Kobe Design University

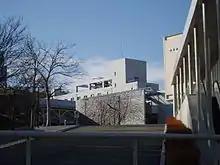
Kobe Design University in winter

It was established in 1989 by Tanioka Gakuen Educational Foundation (founded in 1928), which runs several schools such as Osaka University of Commerce.